Michael Landon

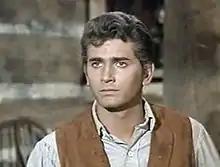
Landon in "Bonanza" (1960)

In 1959, at the age of 22, Landon began his first starring TV role as Little Joe Cartwright on "Bonanza", one of the first TV series to be broadcast in color. Also starring on the show were Lorne Greene, Pernell Roberts, and Dan Blocker. During "Bonanza"s sixth season (1964–1965), the show topped the Nielsen ratings and remained number one for three years.